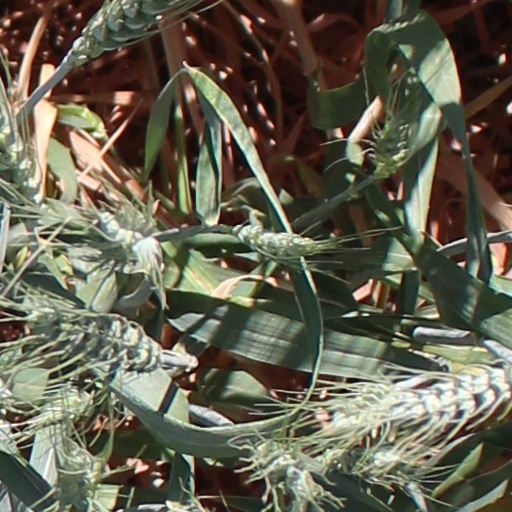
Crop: wheat